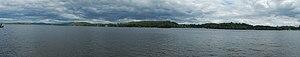
Lac Simon en juin 2020
Le lac Simon est un plan d'eau douce situé dans les municipalités de Lac-Simon (Papineau) et de Duhamel, tous deux, appartenant à la municipalité régionale de comté de Papineau, dans la région administrative de l'Outaouais, au Québec, au Canada.